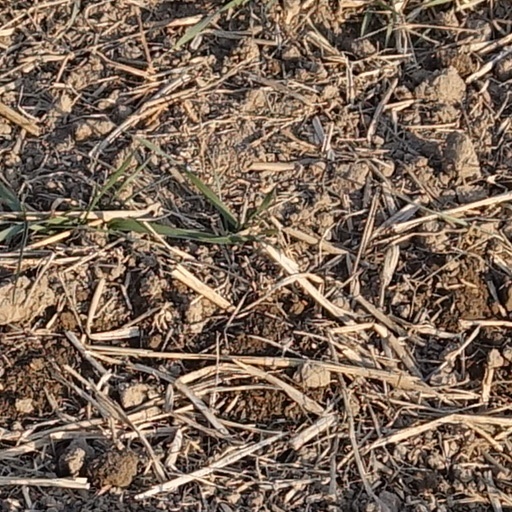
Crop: wheat